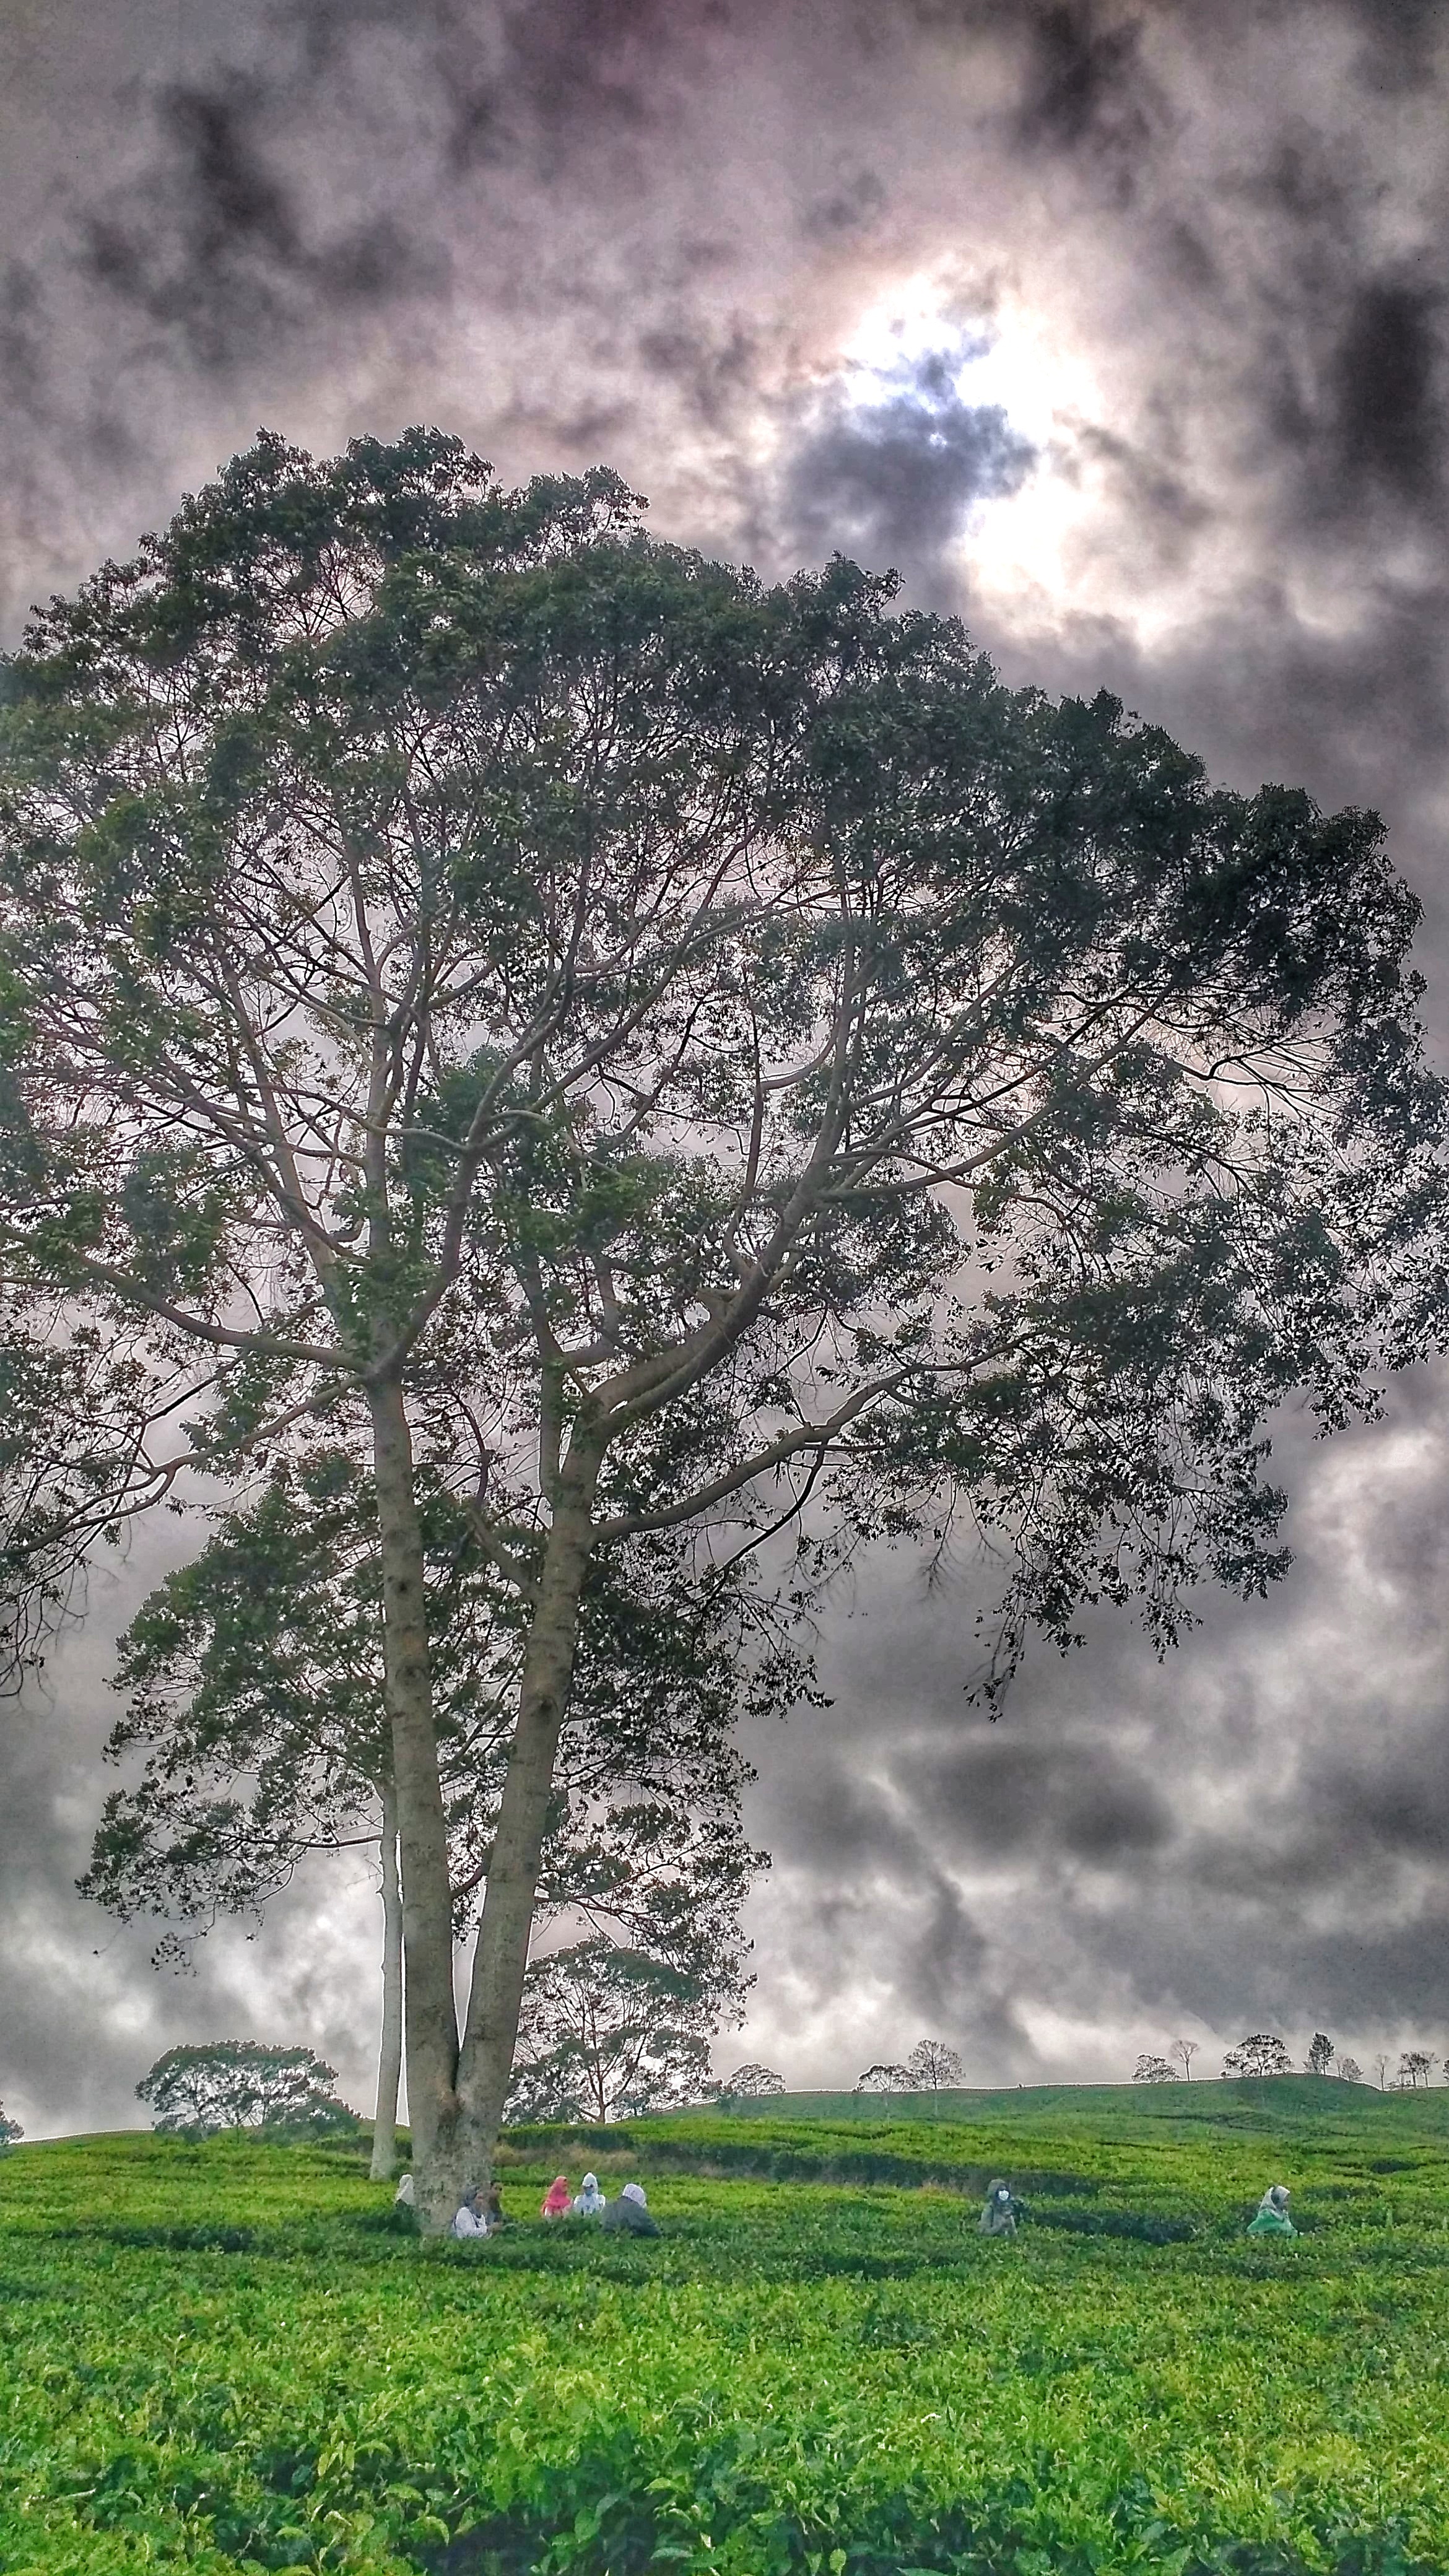
tree, nature, forest, grass, cloud, plant, sky, field, meadow, sunlight, morning, leaf, flower, wind, green, weather, rural area, meteorological phenomenon, atmospheric phenomenon, woody plant